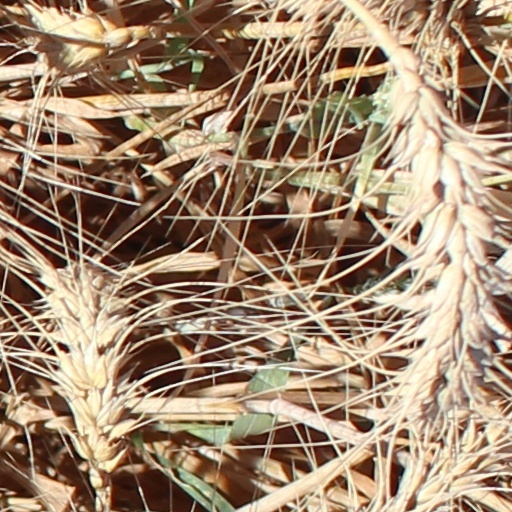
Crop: wheat